Dick Martin

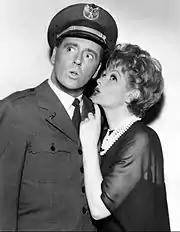
Martin as Harry, Lucy's airline pilot neighbor, on "The Lucy Show", 1962

Martin was born in Battle Creek, Michigan, to William, a salesman, and Ethel Martin, a homemaker. In the early 1930s, the family moved to Detroit, where his teenage years included a bout with tuberculosis, which kept him out of the military.